Reform School Girls

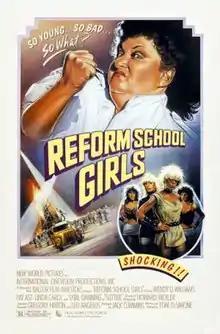
Theatrical release poster

Reform School Girls is a 1986 American prison black comedy film, written and directed by Tom DeSimone. It stars Linda Carol, Wendy O. Williams, Pat Ast, Sybil Danning and Sherri Stoner, and depicts the story of a young girl (played by Carol) who is sent to a reform school for girls that is operated by a sadistic and evil warden. She also has to deal with the local bully (Williams).